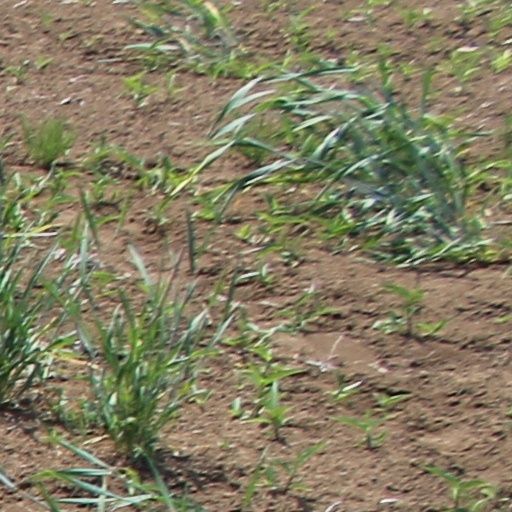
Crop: wheat